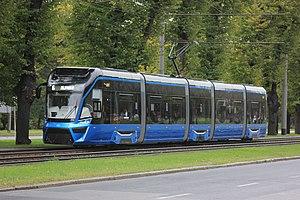
Le tramway de Québec est un train léger sur rail ayant existé de 1897 à 1948 à Québec et dont le retour est planifié pour 2026.